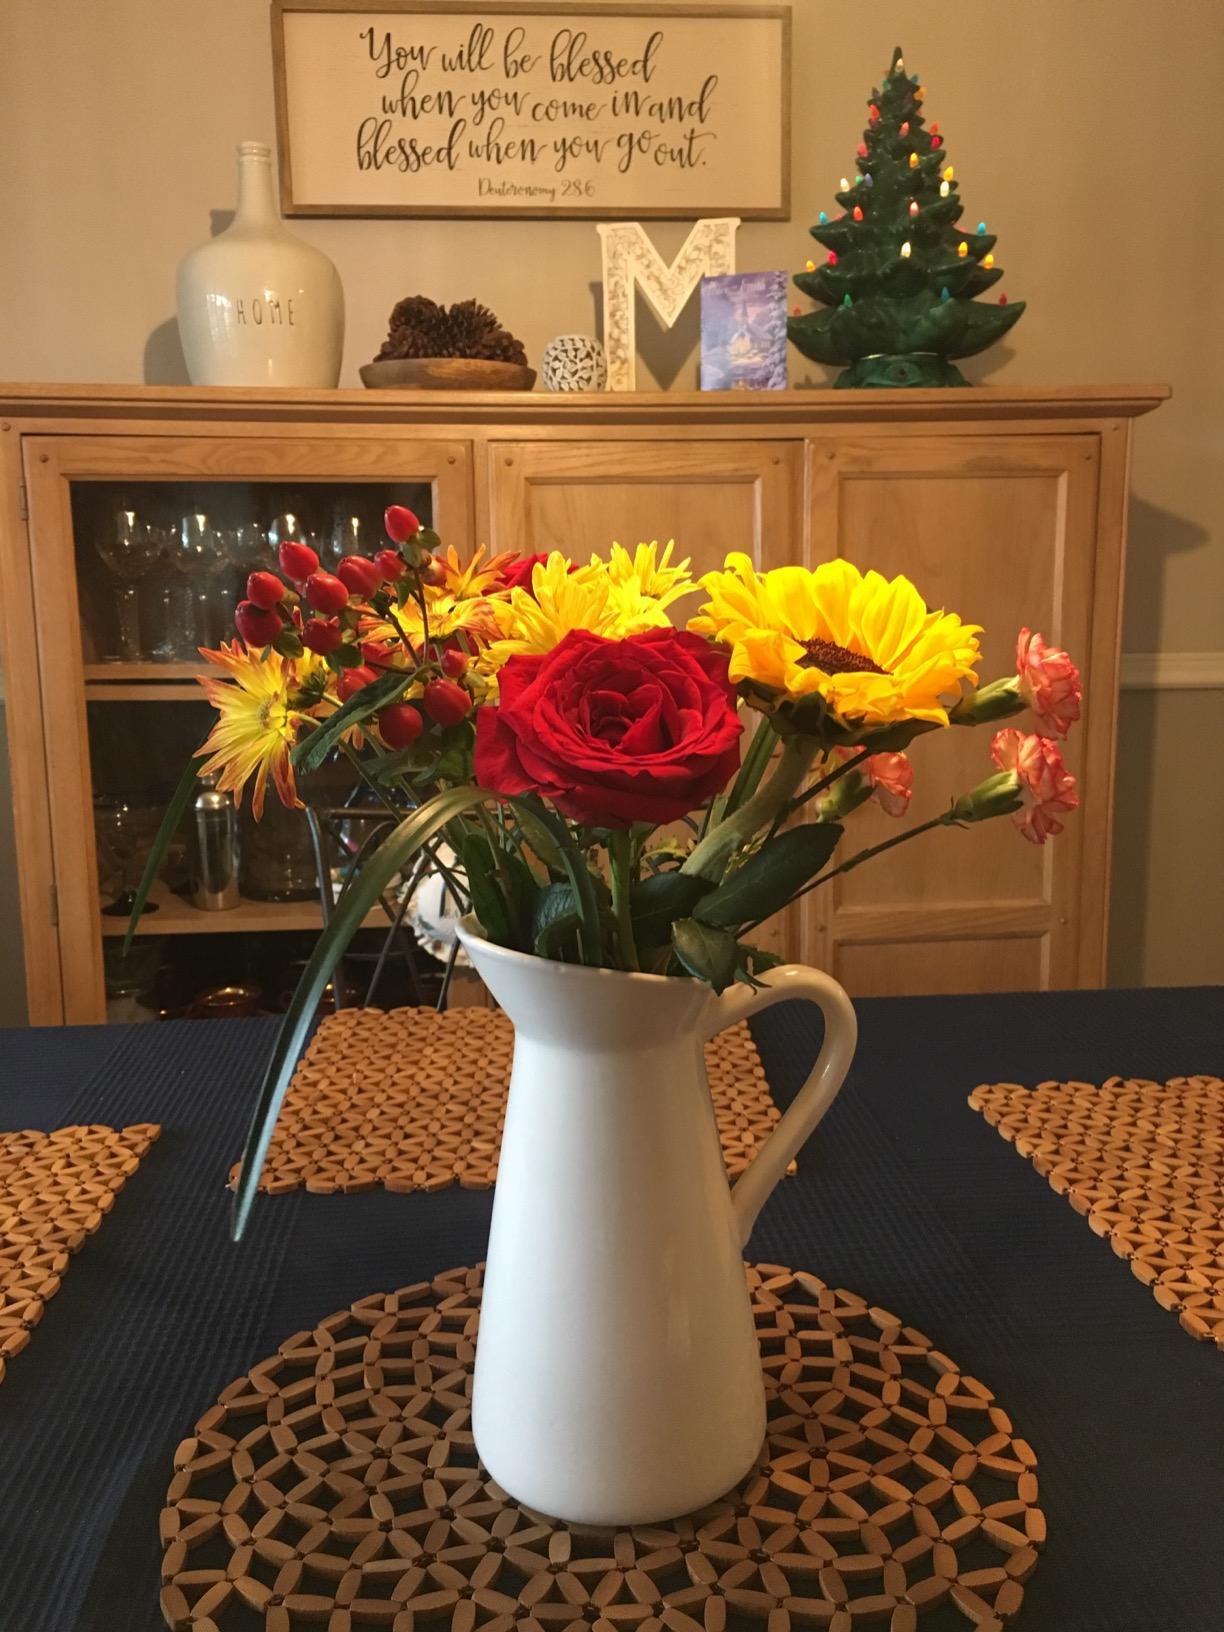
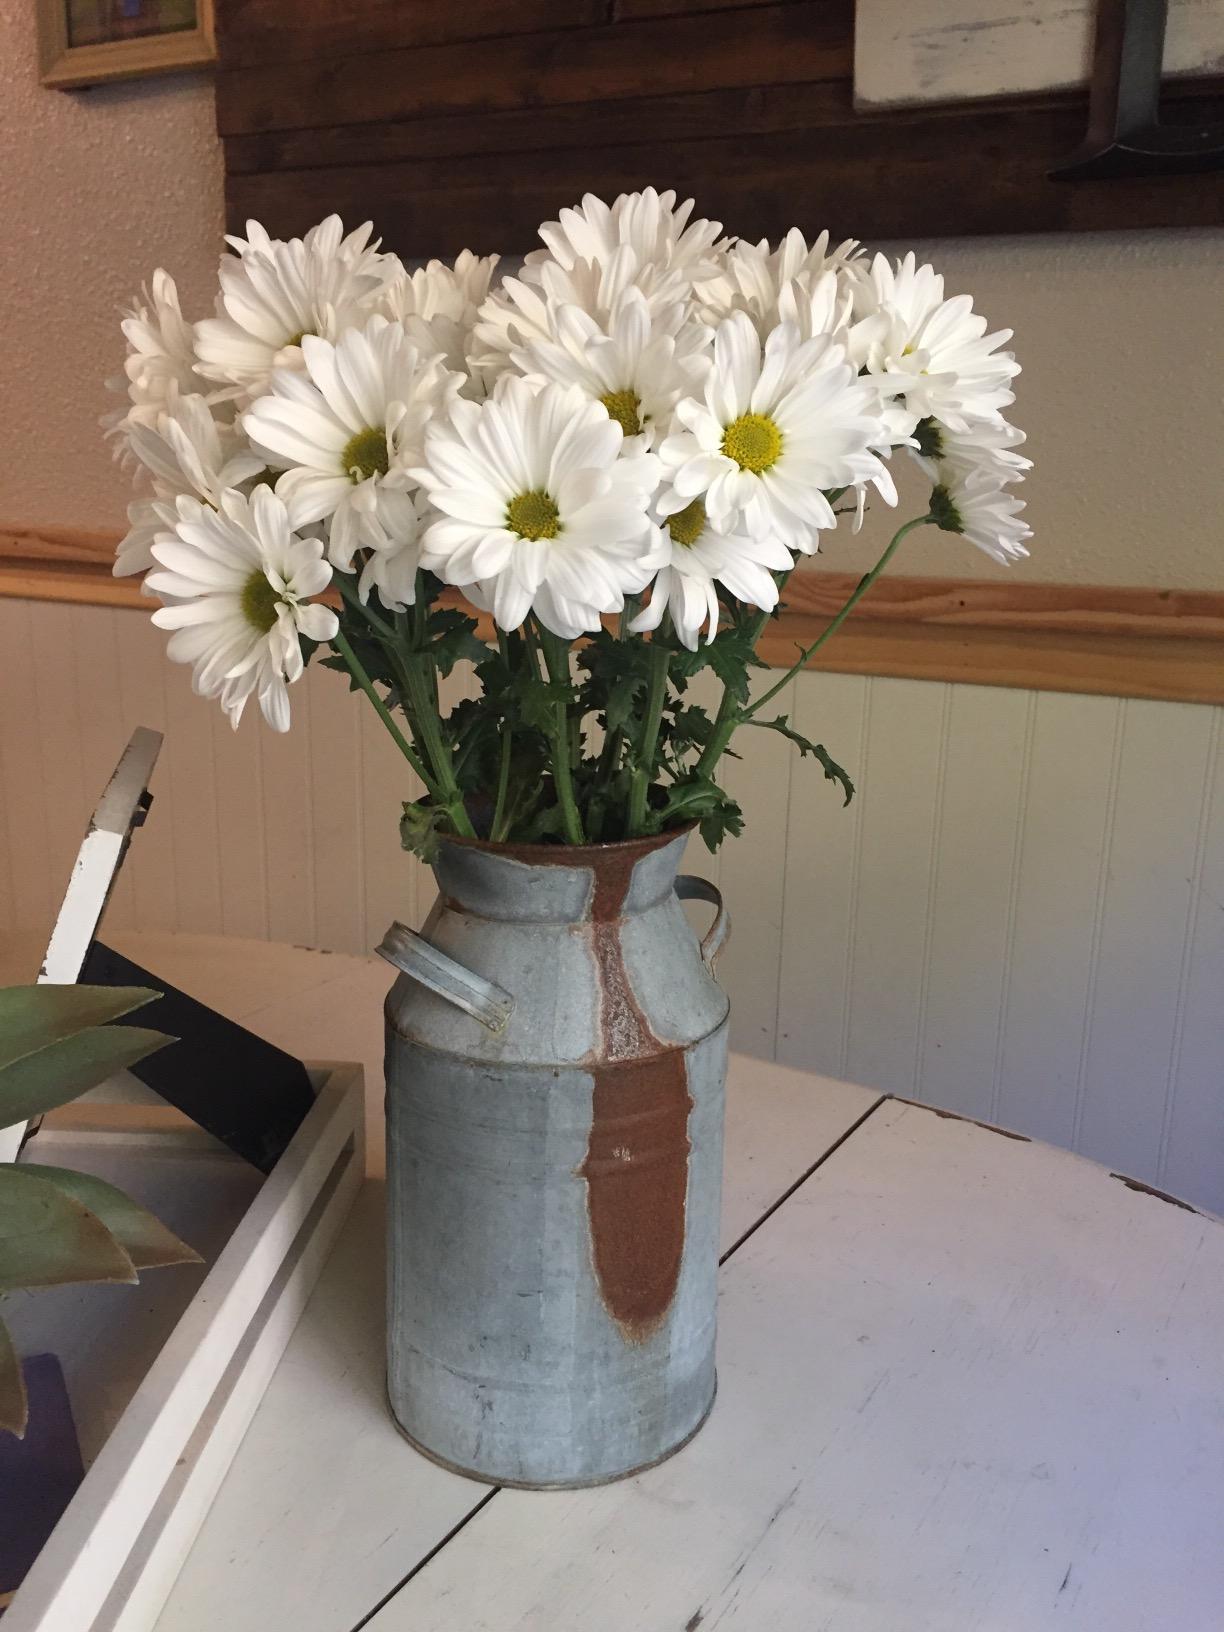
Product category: vase
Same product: no